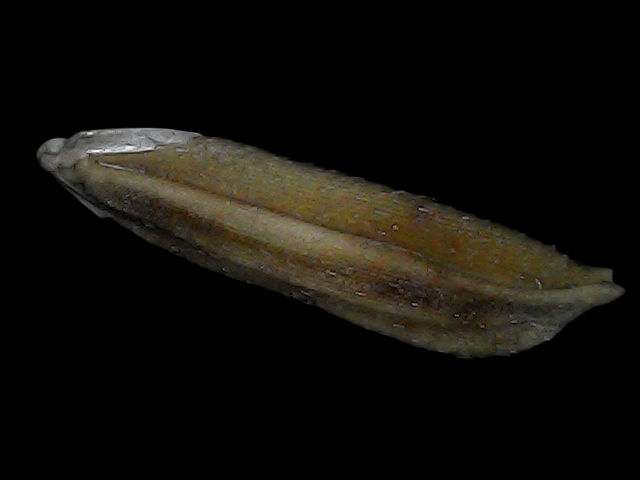
Rice variety: Bd87